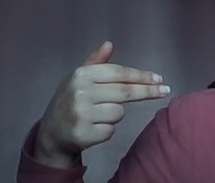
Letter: ghain